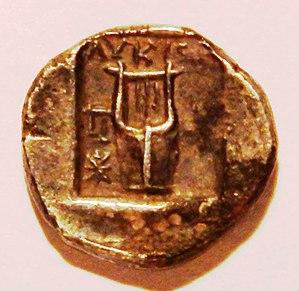
Patara, francisé en Patare, est un antique port de Lycie, comblé depuis par la vase et réduit aujourd'hui à l'état de marais. C'est une des plus importantes et des plus anciennes cités de Lycie ; elle bénéficiait d’un triple droit de vote dans la confédération Lycienne.